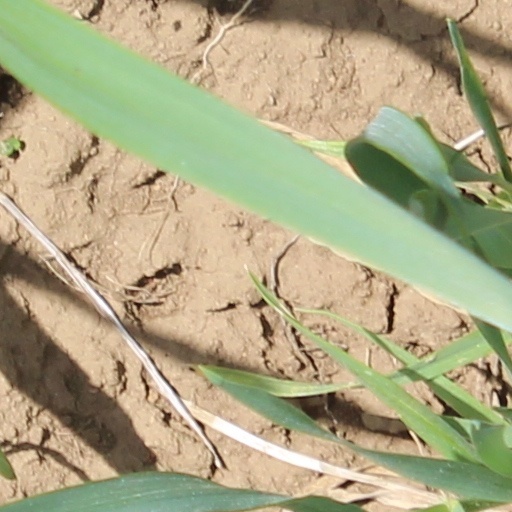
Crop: wheat